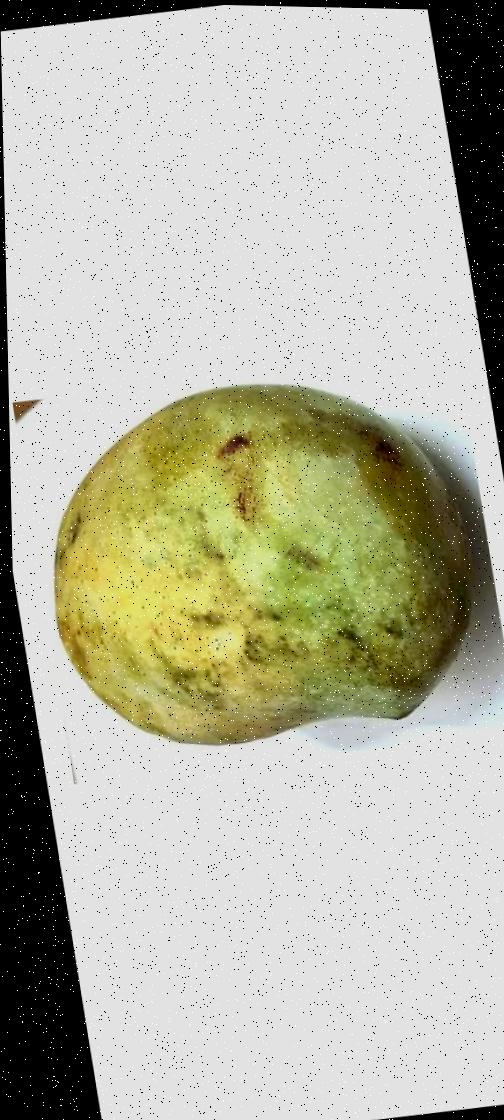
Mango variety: Fazli Classic